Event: Nepal Earthquake
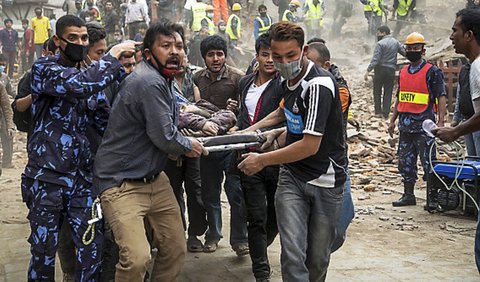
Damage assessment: damage